The Trundle

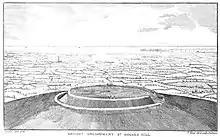
1839 drawing showing a circular bank at the top of St Roche's hill

A 1723 etching of the hillfort is included in William Stukeley's "Itinerarium Curiosum" (1776), and it is mentioned in Alexander Hay's 1804 "History of Chichester": "... saint Roche's hill, commonly called Rook's hill; on the top of which are the remains of a small camp, in a circular form, supposed to have been raised by the Danes, when they invaded and plundered this country". An 1835 history of Sussex discusses the hillfort, giving reasons for doubting that it was Roman or Danish, and concluding that the builders could not be certainly determined. Mason includes a picture drawn by T. King, a local antiquarian, in his 1839 survey of Goodwood.